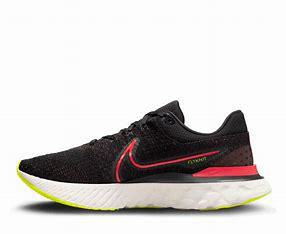
Brand: Nike
Model: React Infinity Run Flyknit 3